Operation Diplomat

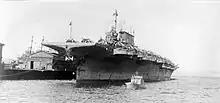
USS "Saratoga" at Hobart in Australia during March 1944 en route to joining the Eastern Fleet

During World War II, Operation Diplomat was an Allied naval training operation. It was executed in March 1944 by the British Eastern Fleet to practice operational procedures that would be used by ships allocated to the British Pacific Fleet.